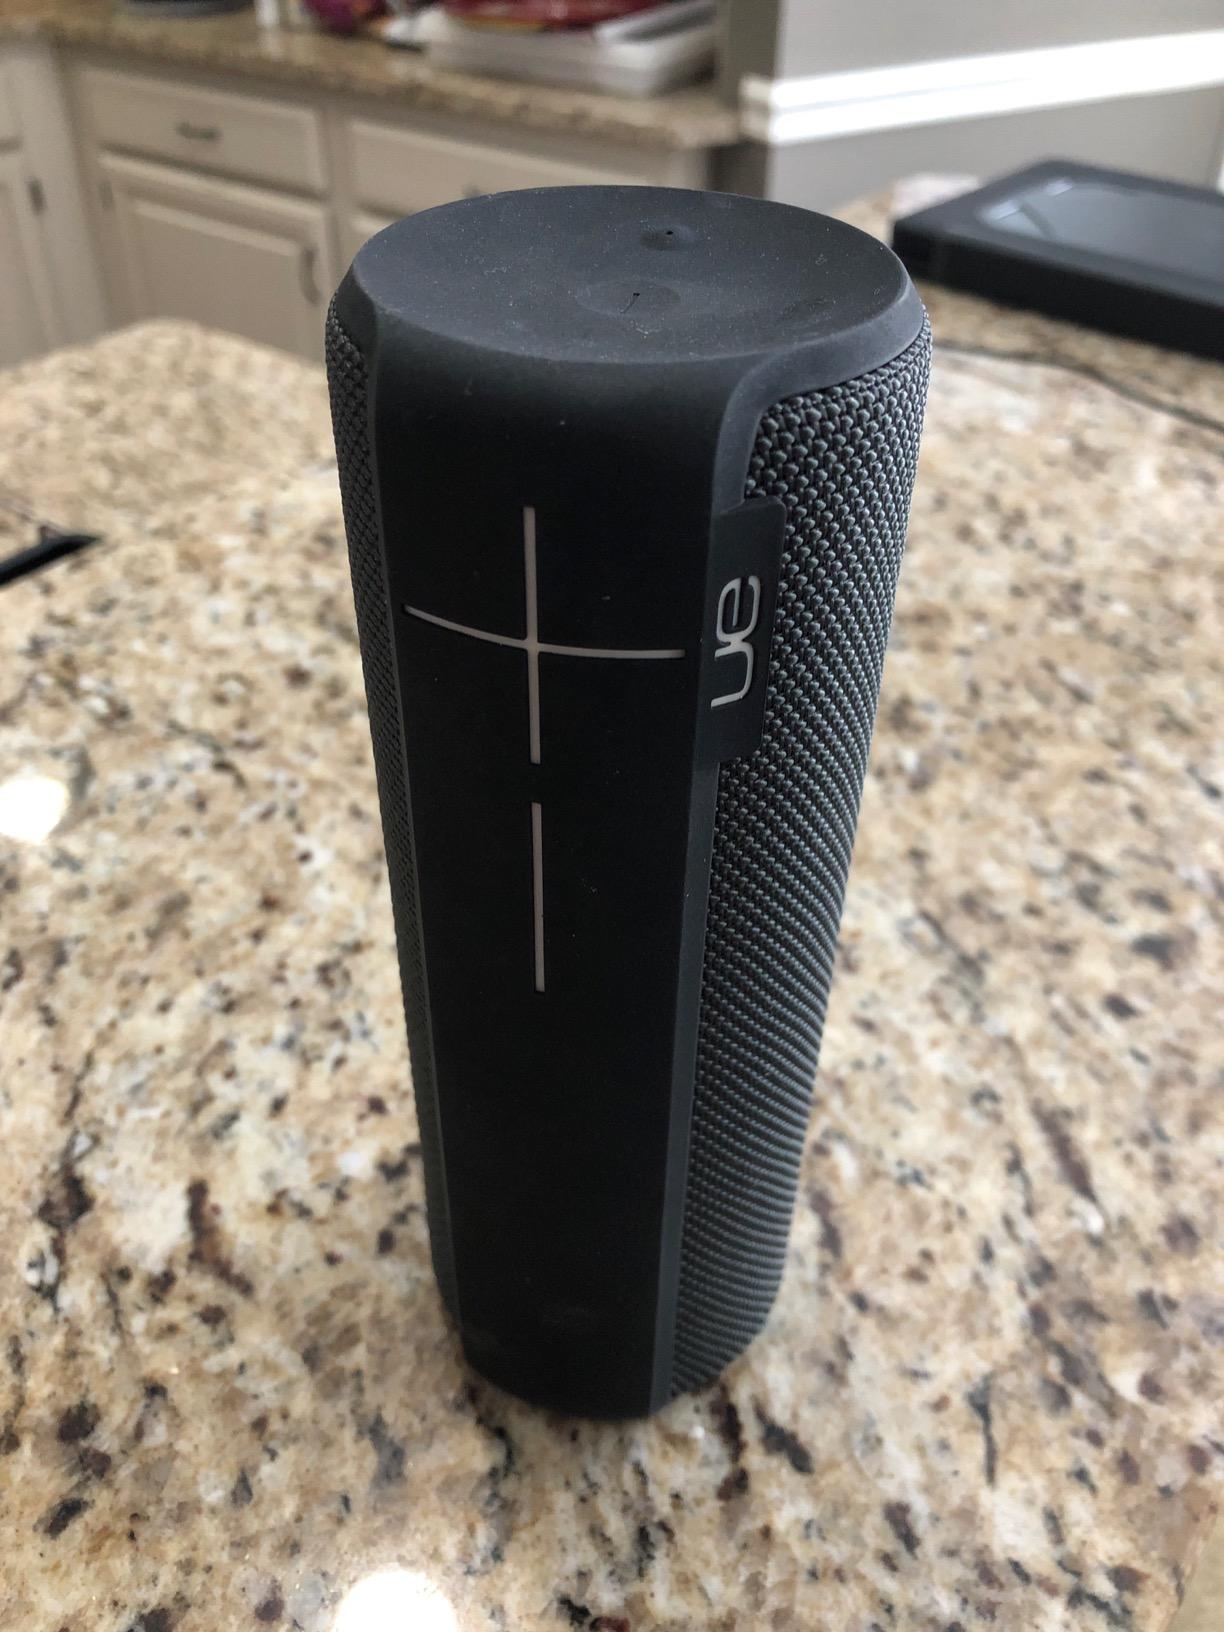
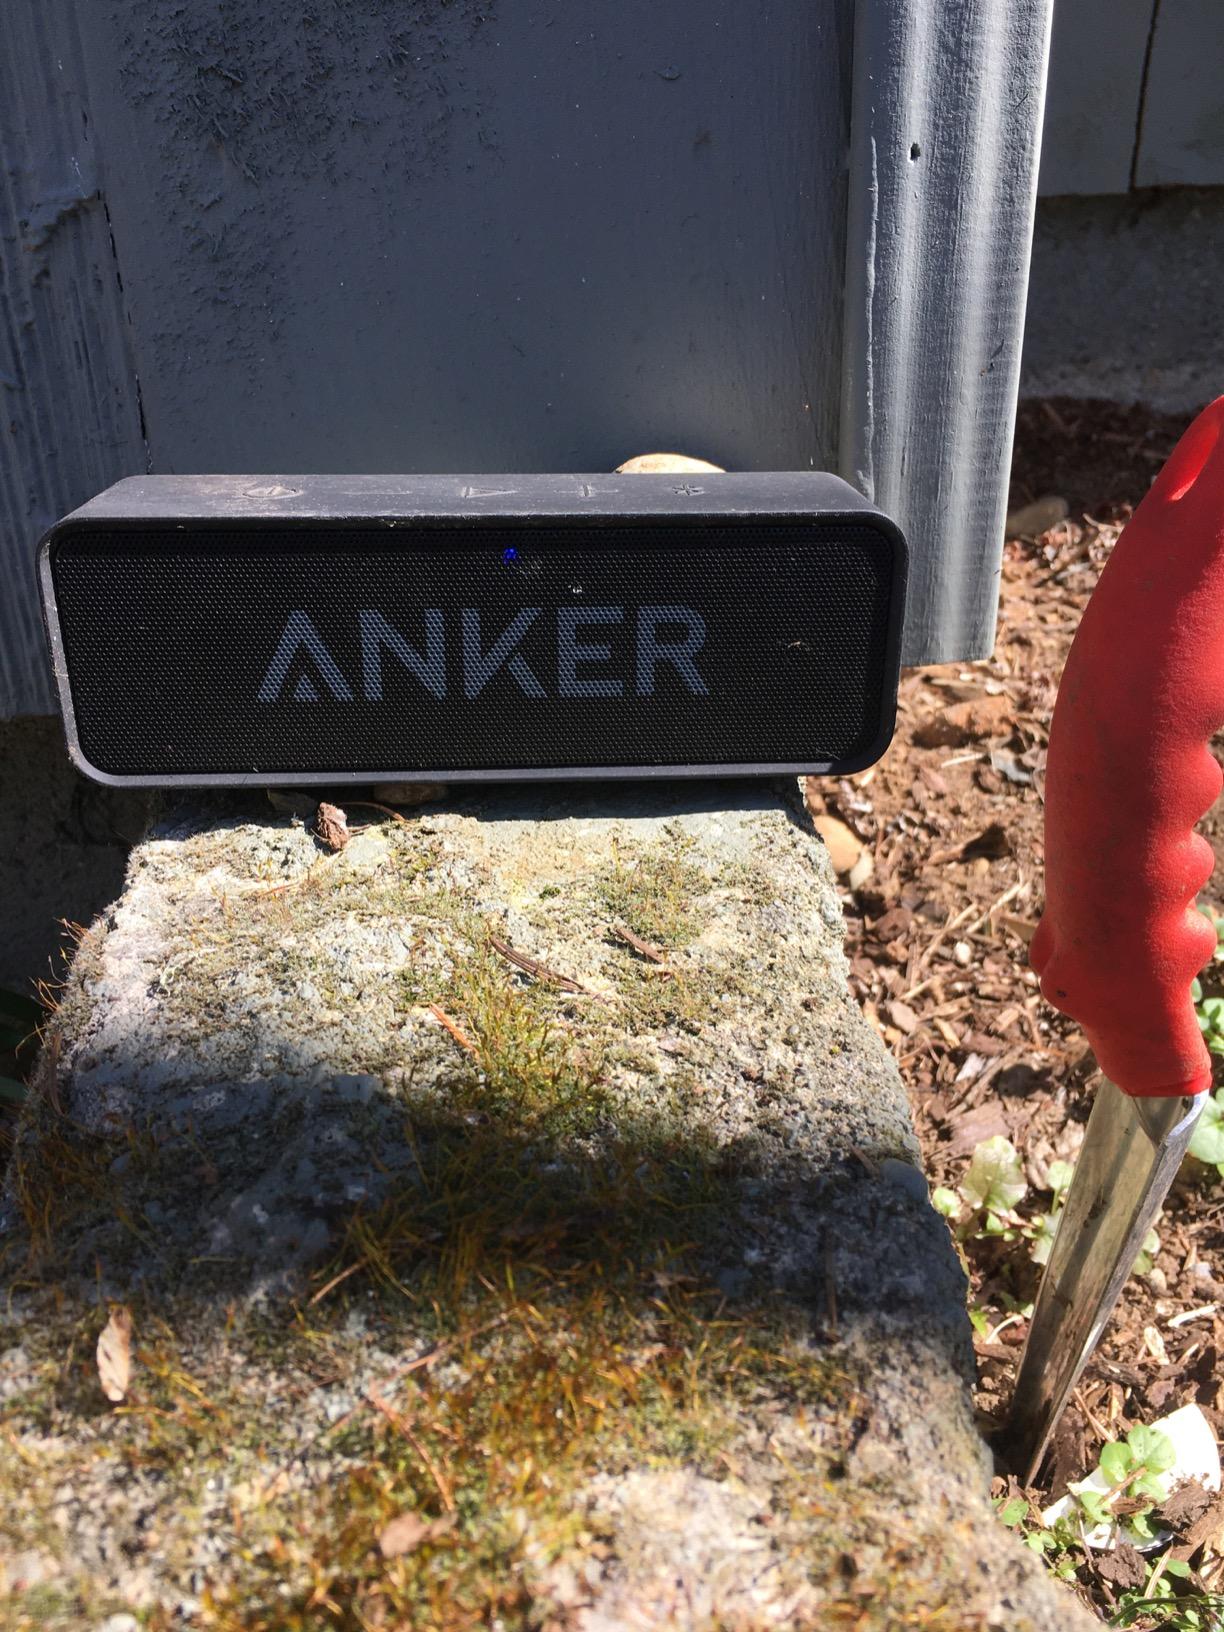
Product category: speaker
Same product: no